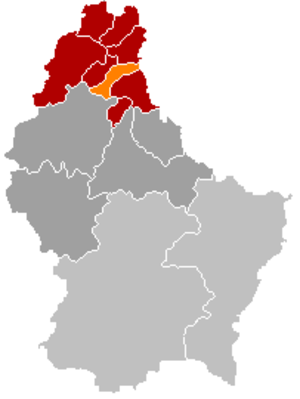
Clervaux est une localité luxembourgeoise, chef-lieu de la commune portant le même nom et chef-lieu du canton homonyme.
Munshausen est une section de la commune luxembourgeoise de Clervaux située dans le canton de Clervaux.